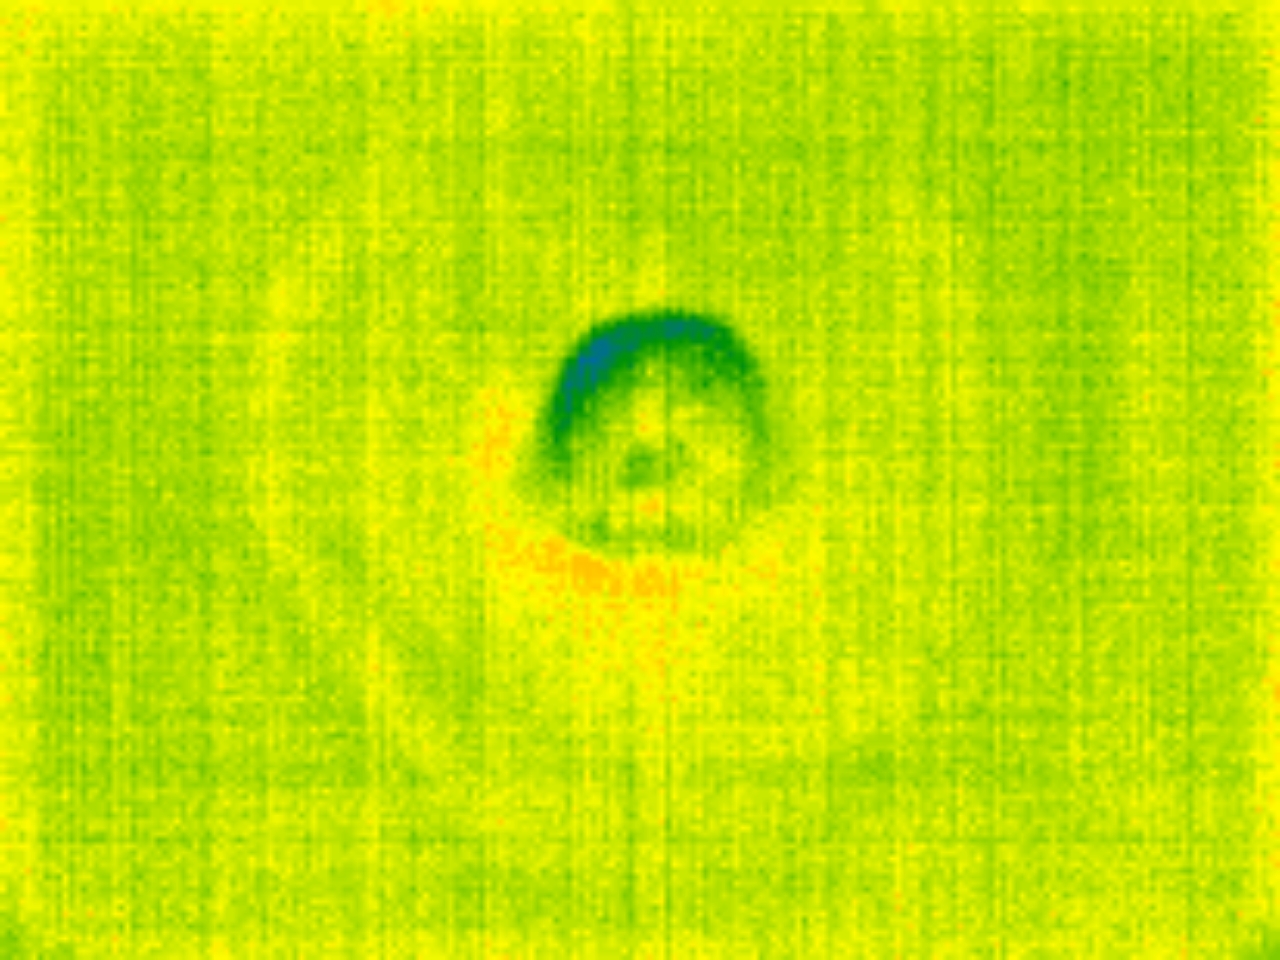
Label: No Defect